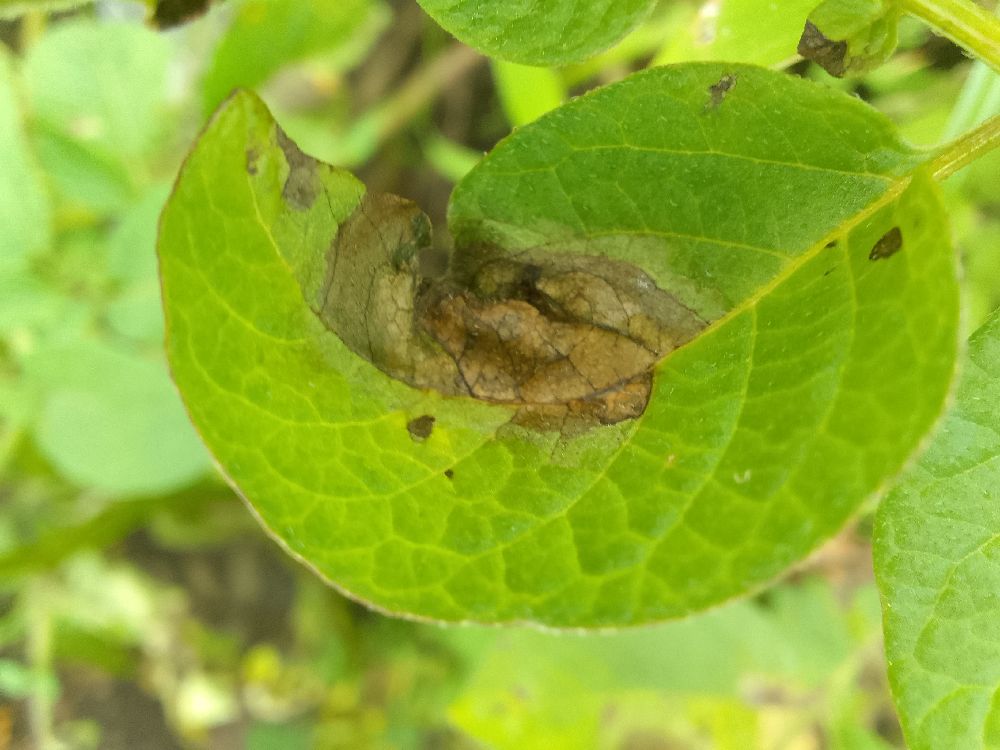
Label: Late blight